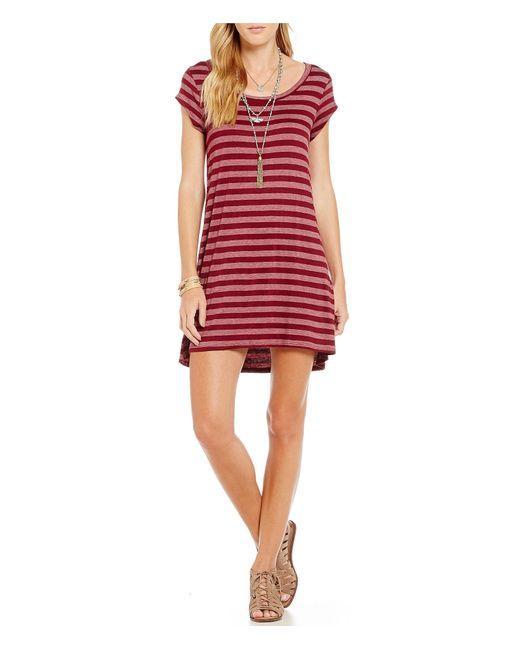
Rot gestreiftes Kleid mit Rundhalsausschnitt und kurzen Ärmeln über dem Knie